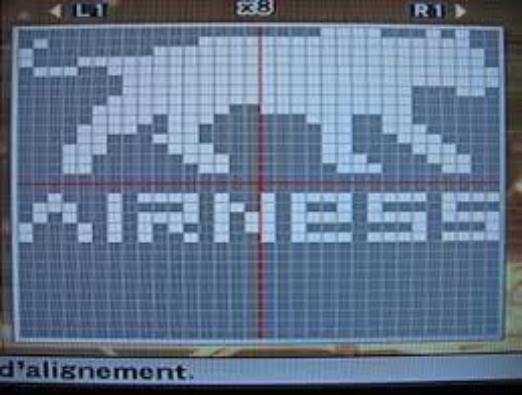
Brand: Airness
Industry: Clothes